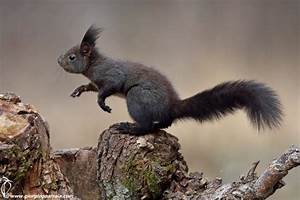
Label: squirrel